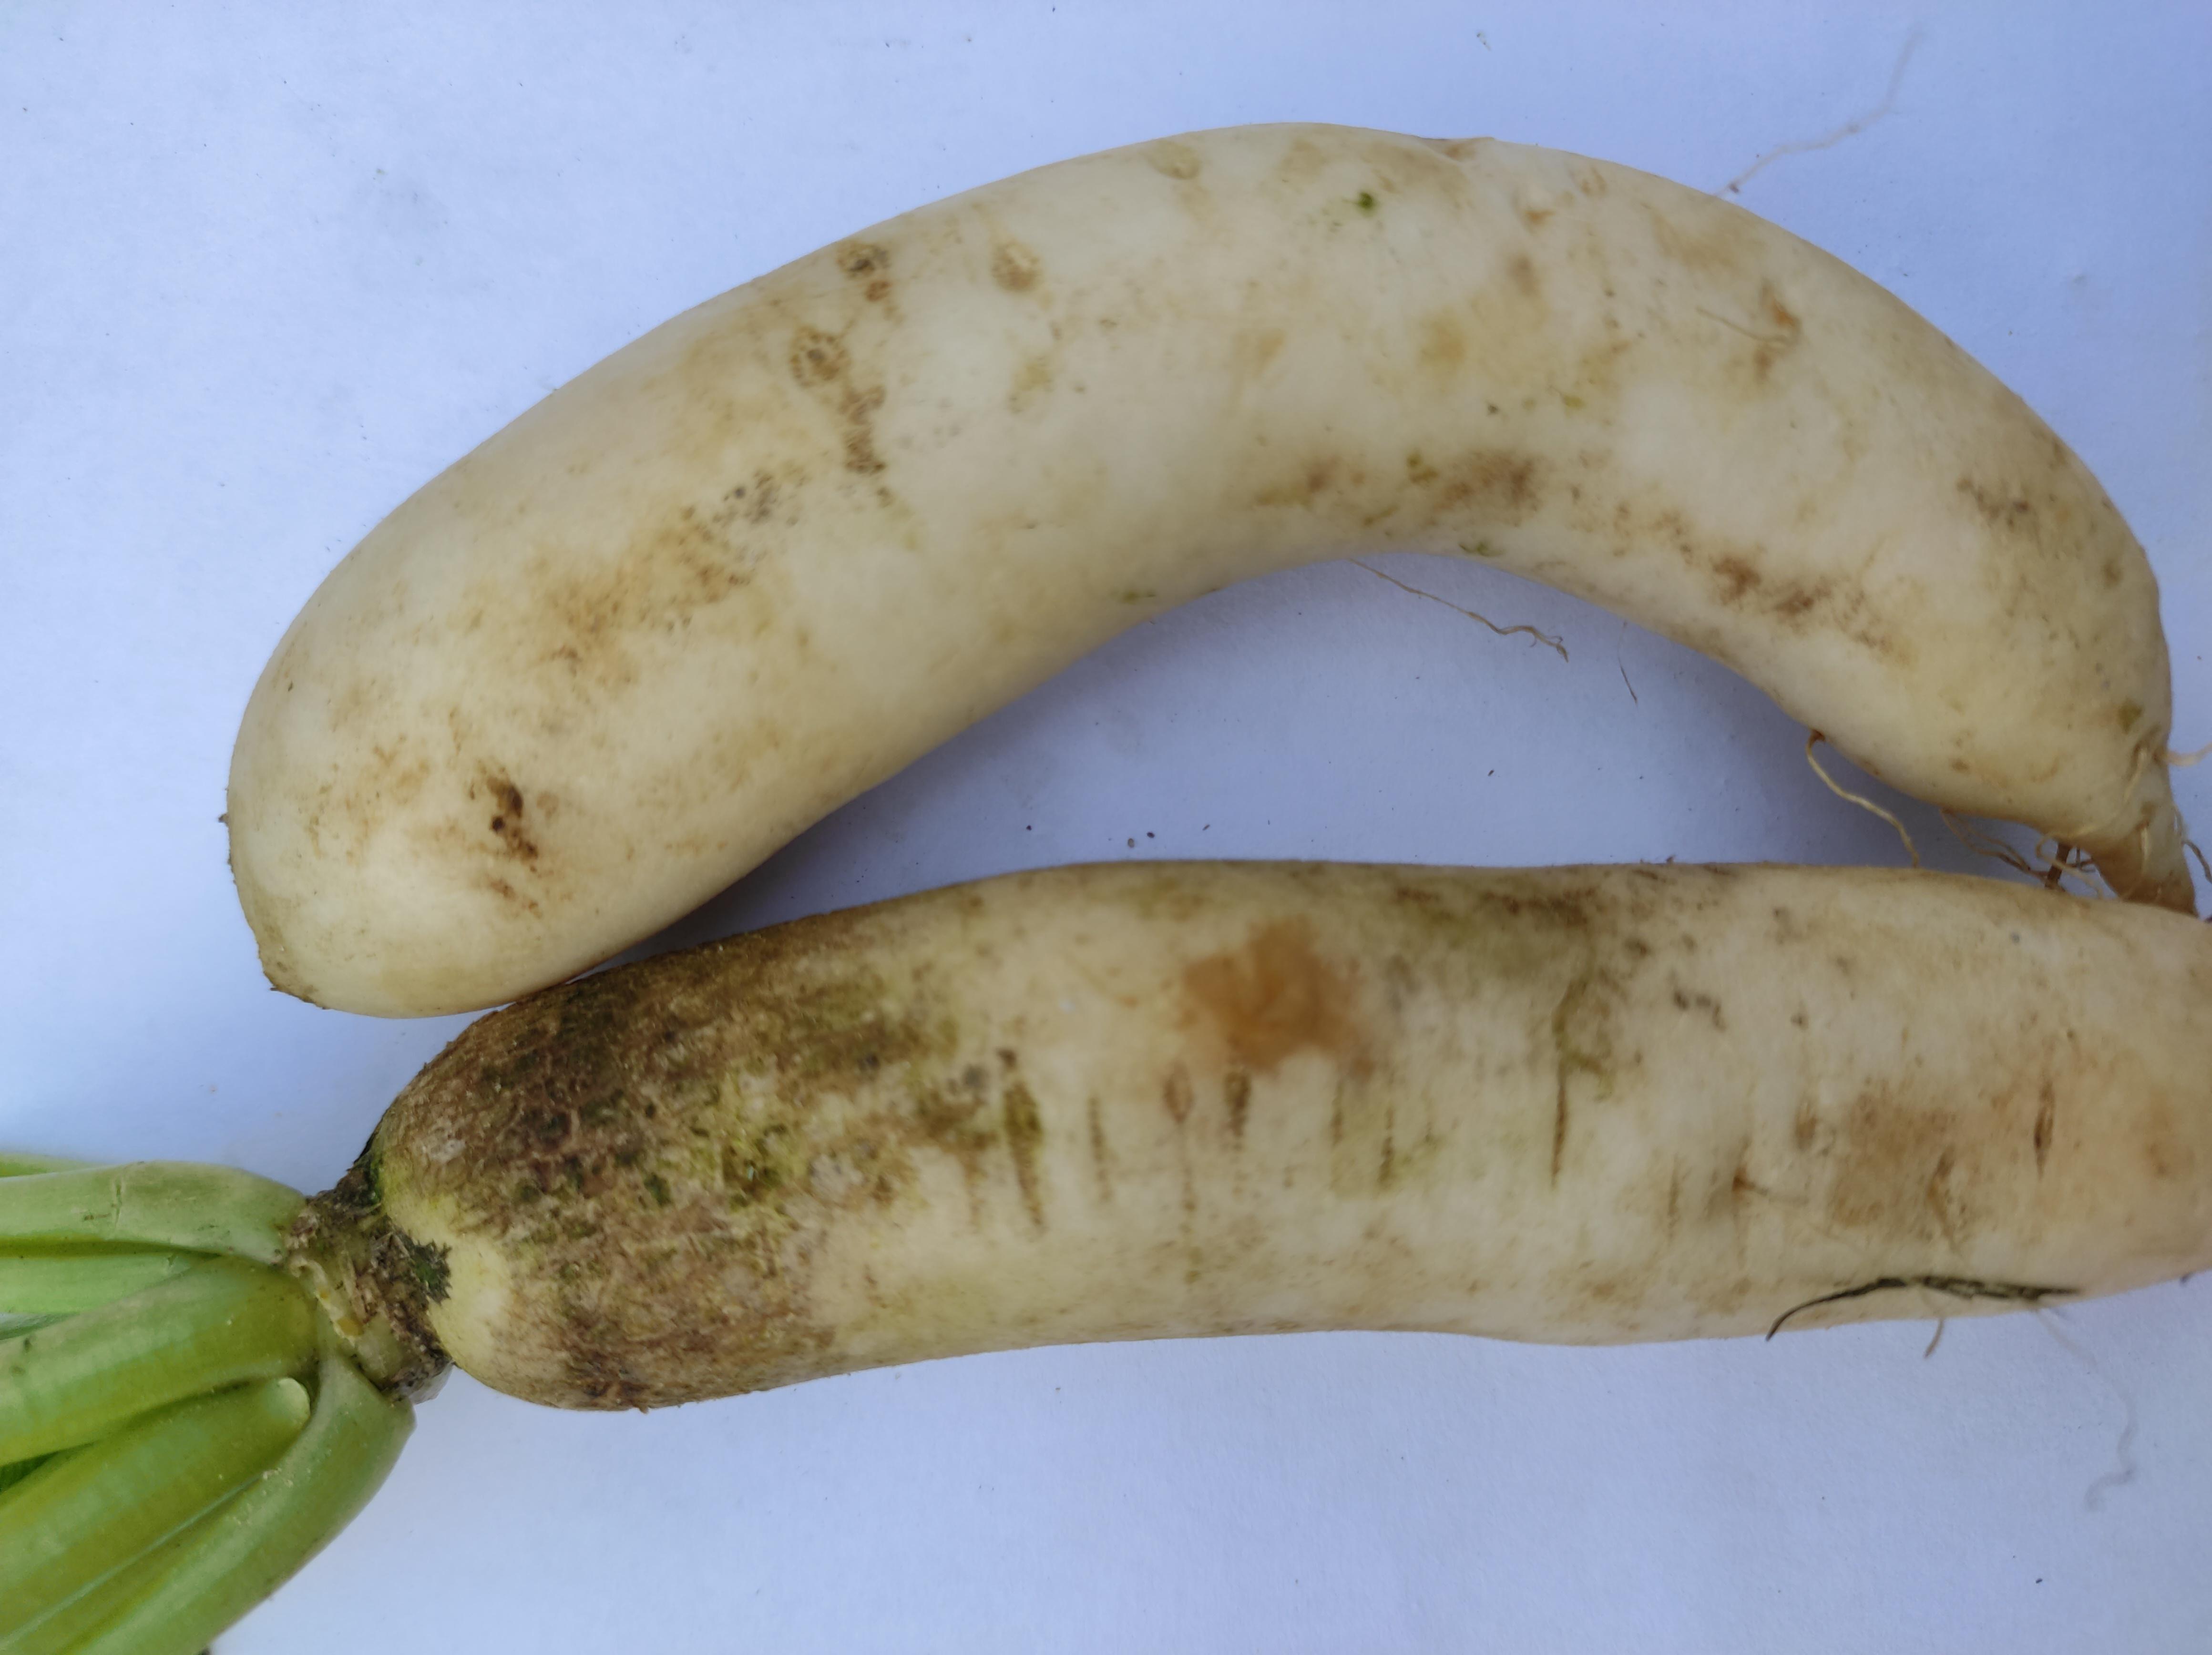
Label: Radish